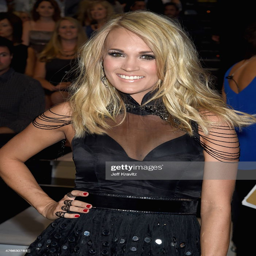
country pop artist attends the awards .